The Defenders (miniseries)

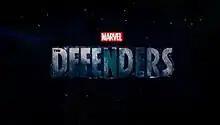

Marvel's The Defenders is an American television miniseries created by Douglas Petrie and Marco Ramirez for the streaming service Netflix, based on the Marvel Comics characters Daredevil, Jessica Jones, Luke Cage, and Iron Fist, who form the eponymous superhero team. It is set in the Marvel Cinematic Universe (MCU), sharing continuity with the franchise's films. The miniseries is a crossover event and the culmination of four previously released interconnected series from Marvel and Netflix starring each superhero. It was produced by Marvel Television in association with ABC Studios, Nine and a Half Fingers, Inc., and Goddard Textiles, with Ramirez serving as showrunner.